List of birds of the Canary Islands

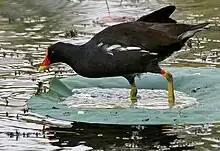
Eurasian moorhen

Swifts are small birds which spend the majority of their lives flying. These birds have very short legs and never settle voluntarily on the ground, perching instead only on vertical surfaces. Many swifts have long swept-back wings which resemble a crescent or boomerang.